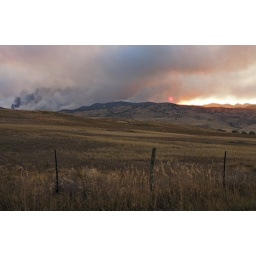
Just before sunset, under the cloud of smoke. The red disk is the sun.